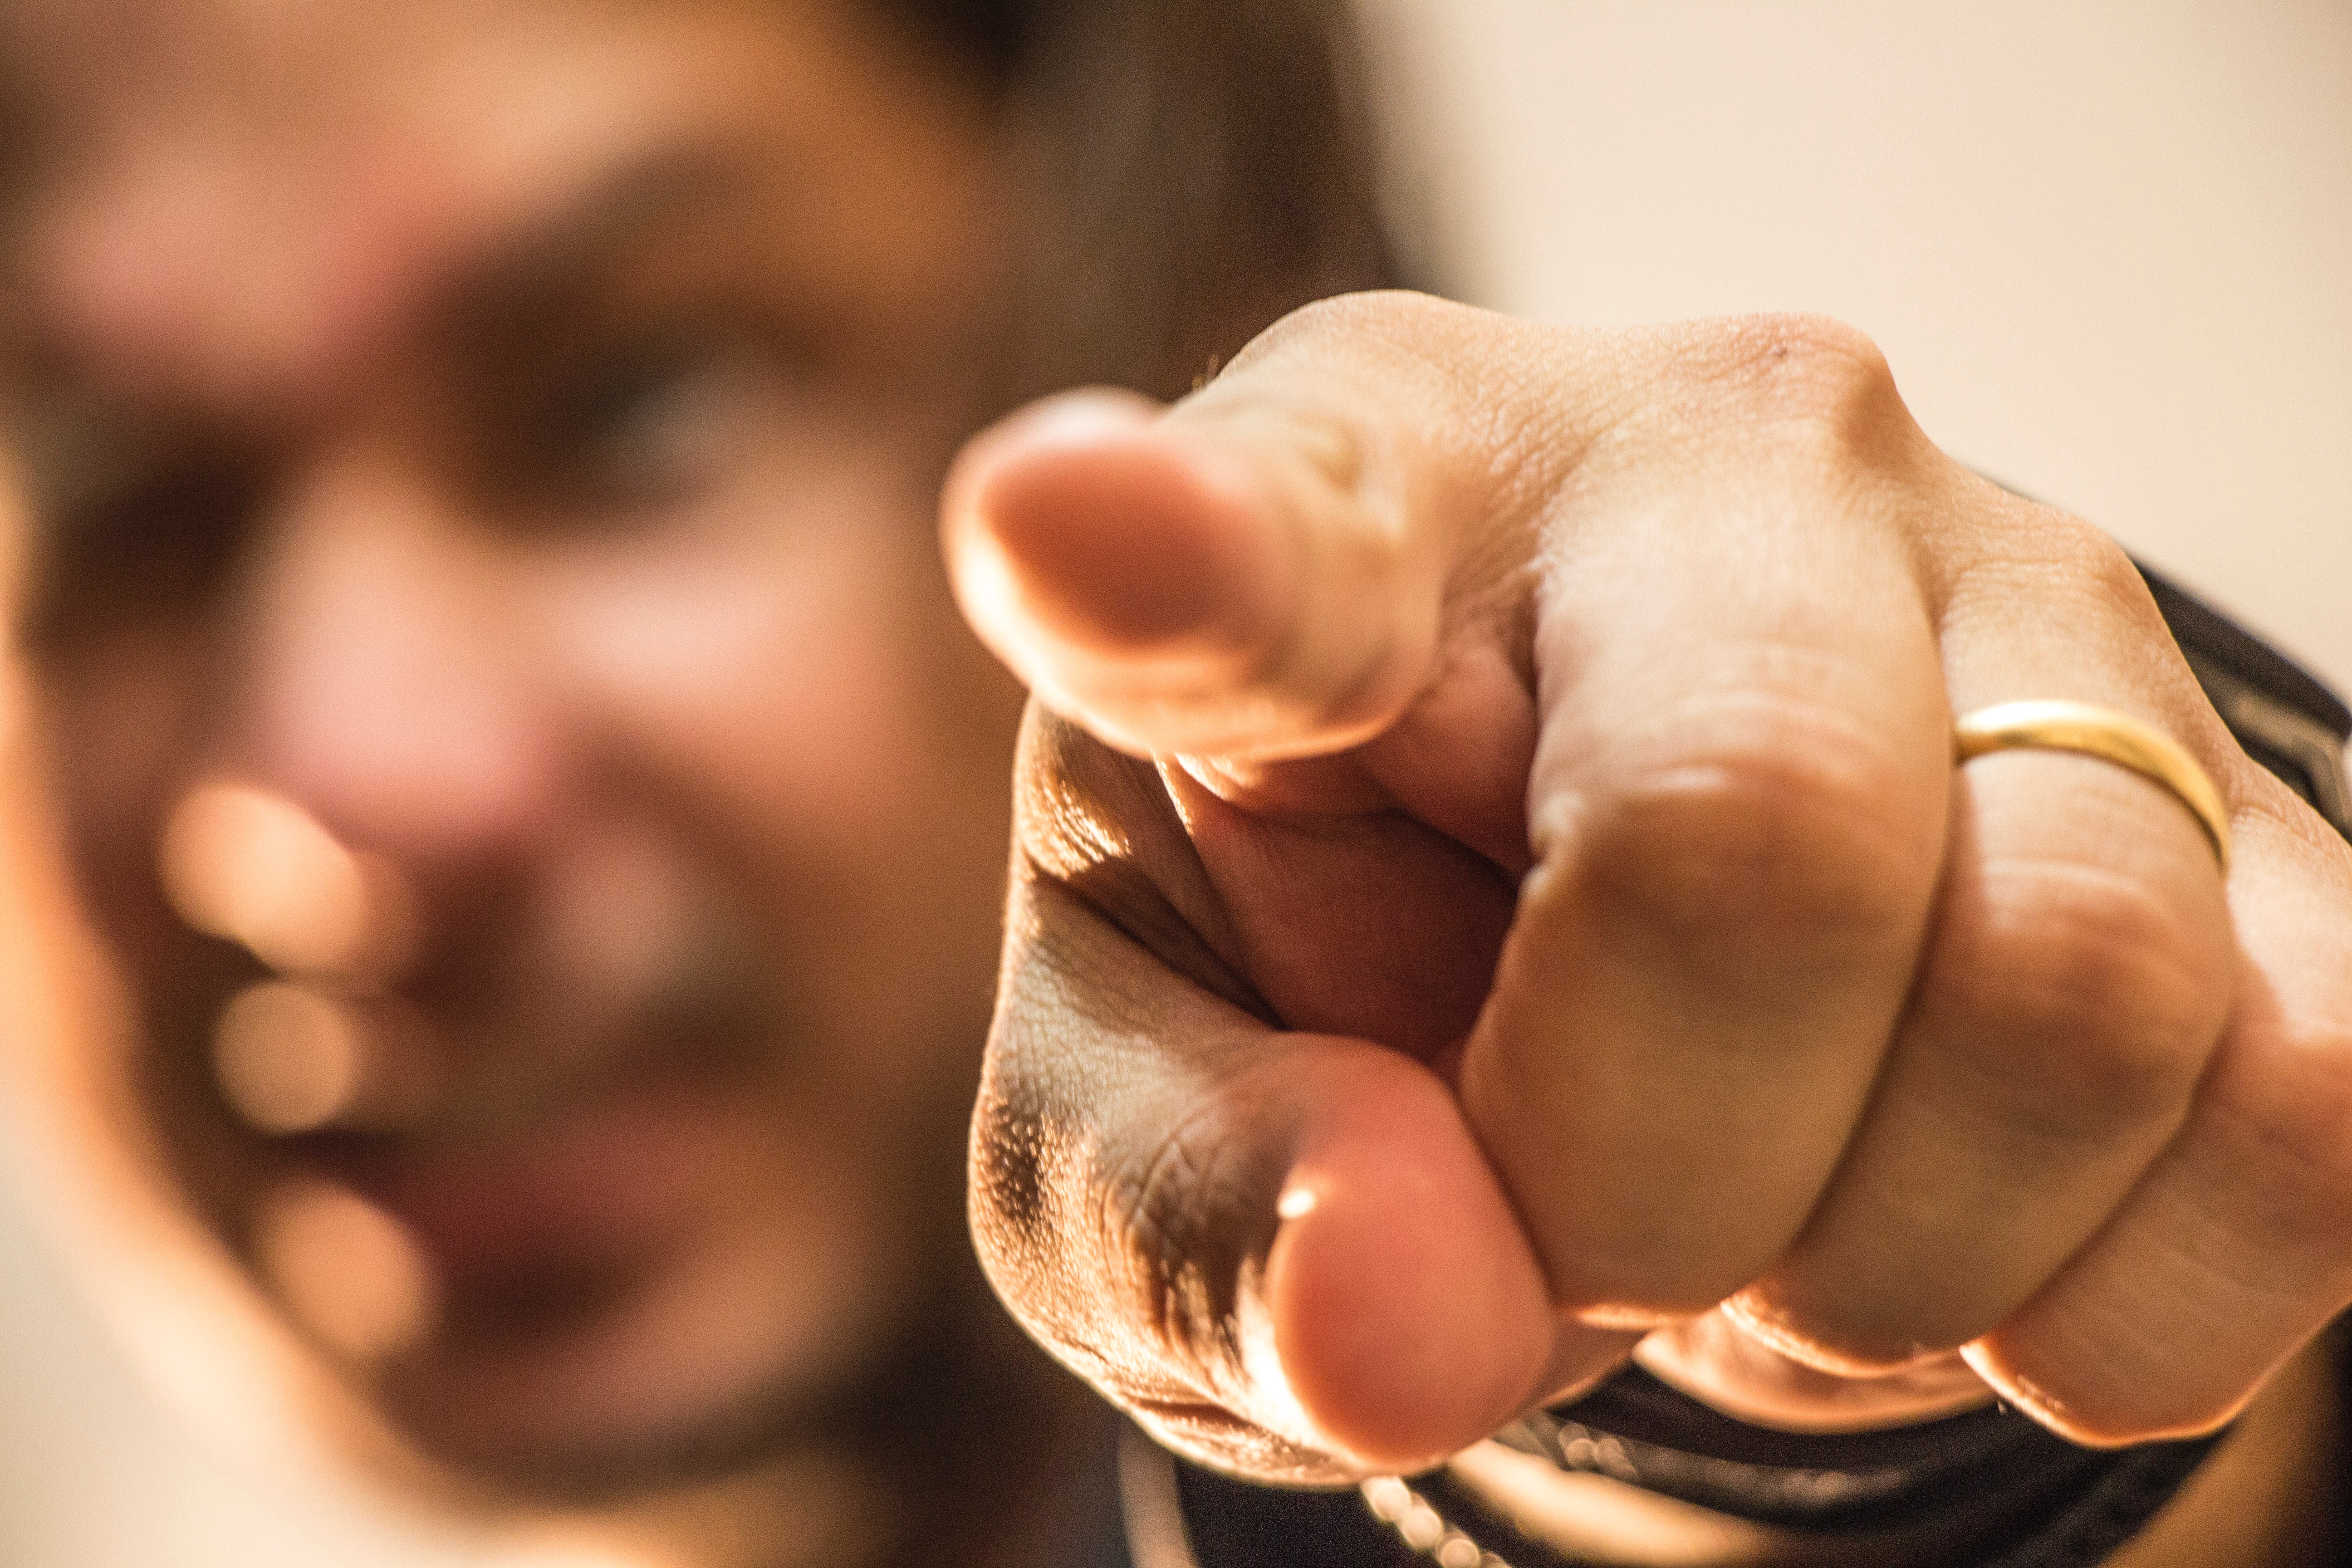
finger, hand, skin, thumb, nail, gesture, wrinkle